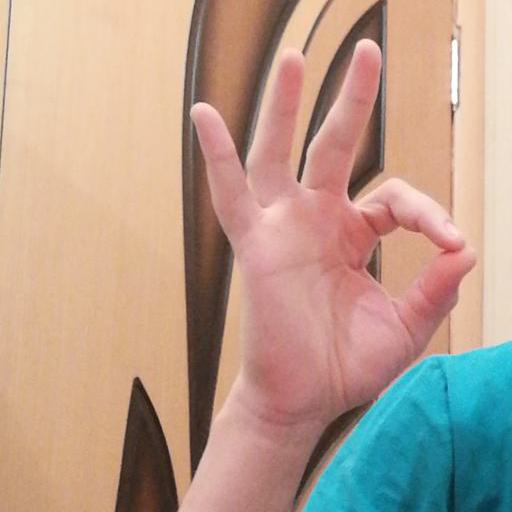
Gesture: ok